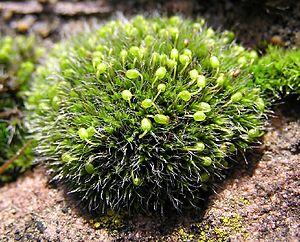
Grimmia pulvinata est une espèce de Bryophytes de la famille des Grimmiaceae.
Cette page a pour objet de présenter un arbre phylogénétique des Bryophyta, c'est-à-dire un cladogramme mettant en lumière les relations de parenté existant entre leurs différents groupes, telles que les dernières analyses reconnues les proposent. Ce n'est qu'une possibilité, et les principaux débats qui subsistent au sein de la communauté scientifique sont brièvement présentés ci-dessous, avant la bibliographie.
Cette page a pour objet de présenter un arbre phylogénétique des Archaeplastida, c'est-à-dire un cladogramme mettant en lumière les relations de parenté existant entre leurs différents groupes, telles que les dernières analyses reconnues les proposent. Ce n'est qu'une possibilité, et les principaux débats qui subsistent au sein de la communauté scientifique sont brièvement présentés ci-dessous, avant la bibliographie.